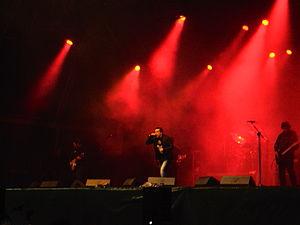
El Último ke Zierre, abrégé EUKZ, est un groupe de punk rock espagnol, originaire de Burriana, Province de Castellón, Communauté valencienne. El Último ke Zierre appaai à plusieurs festivals, dont le Viña Rock auquel ils joueront devant 45 000 personnes.